Mátralába

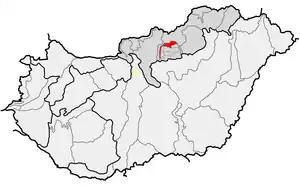
Location of Mátralába (red) within physical subdivisions of Hungary

Mátralába is a hilly region north of Mátra Mountains in Hungary.